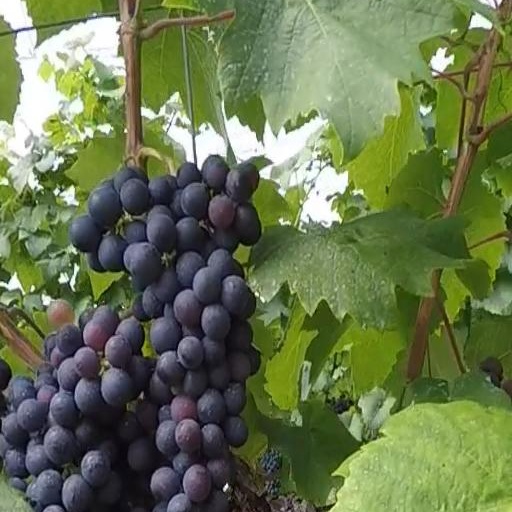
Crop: grape